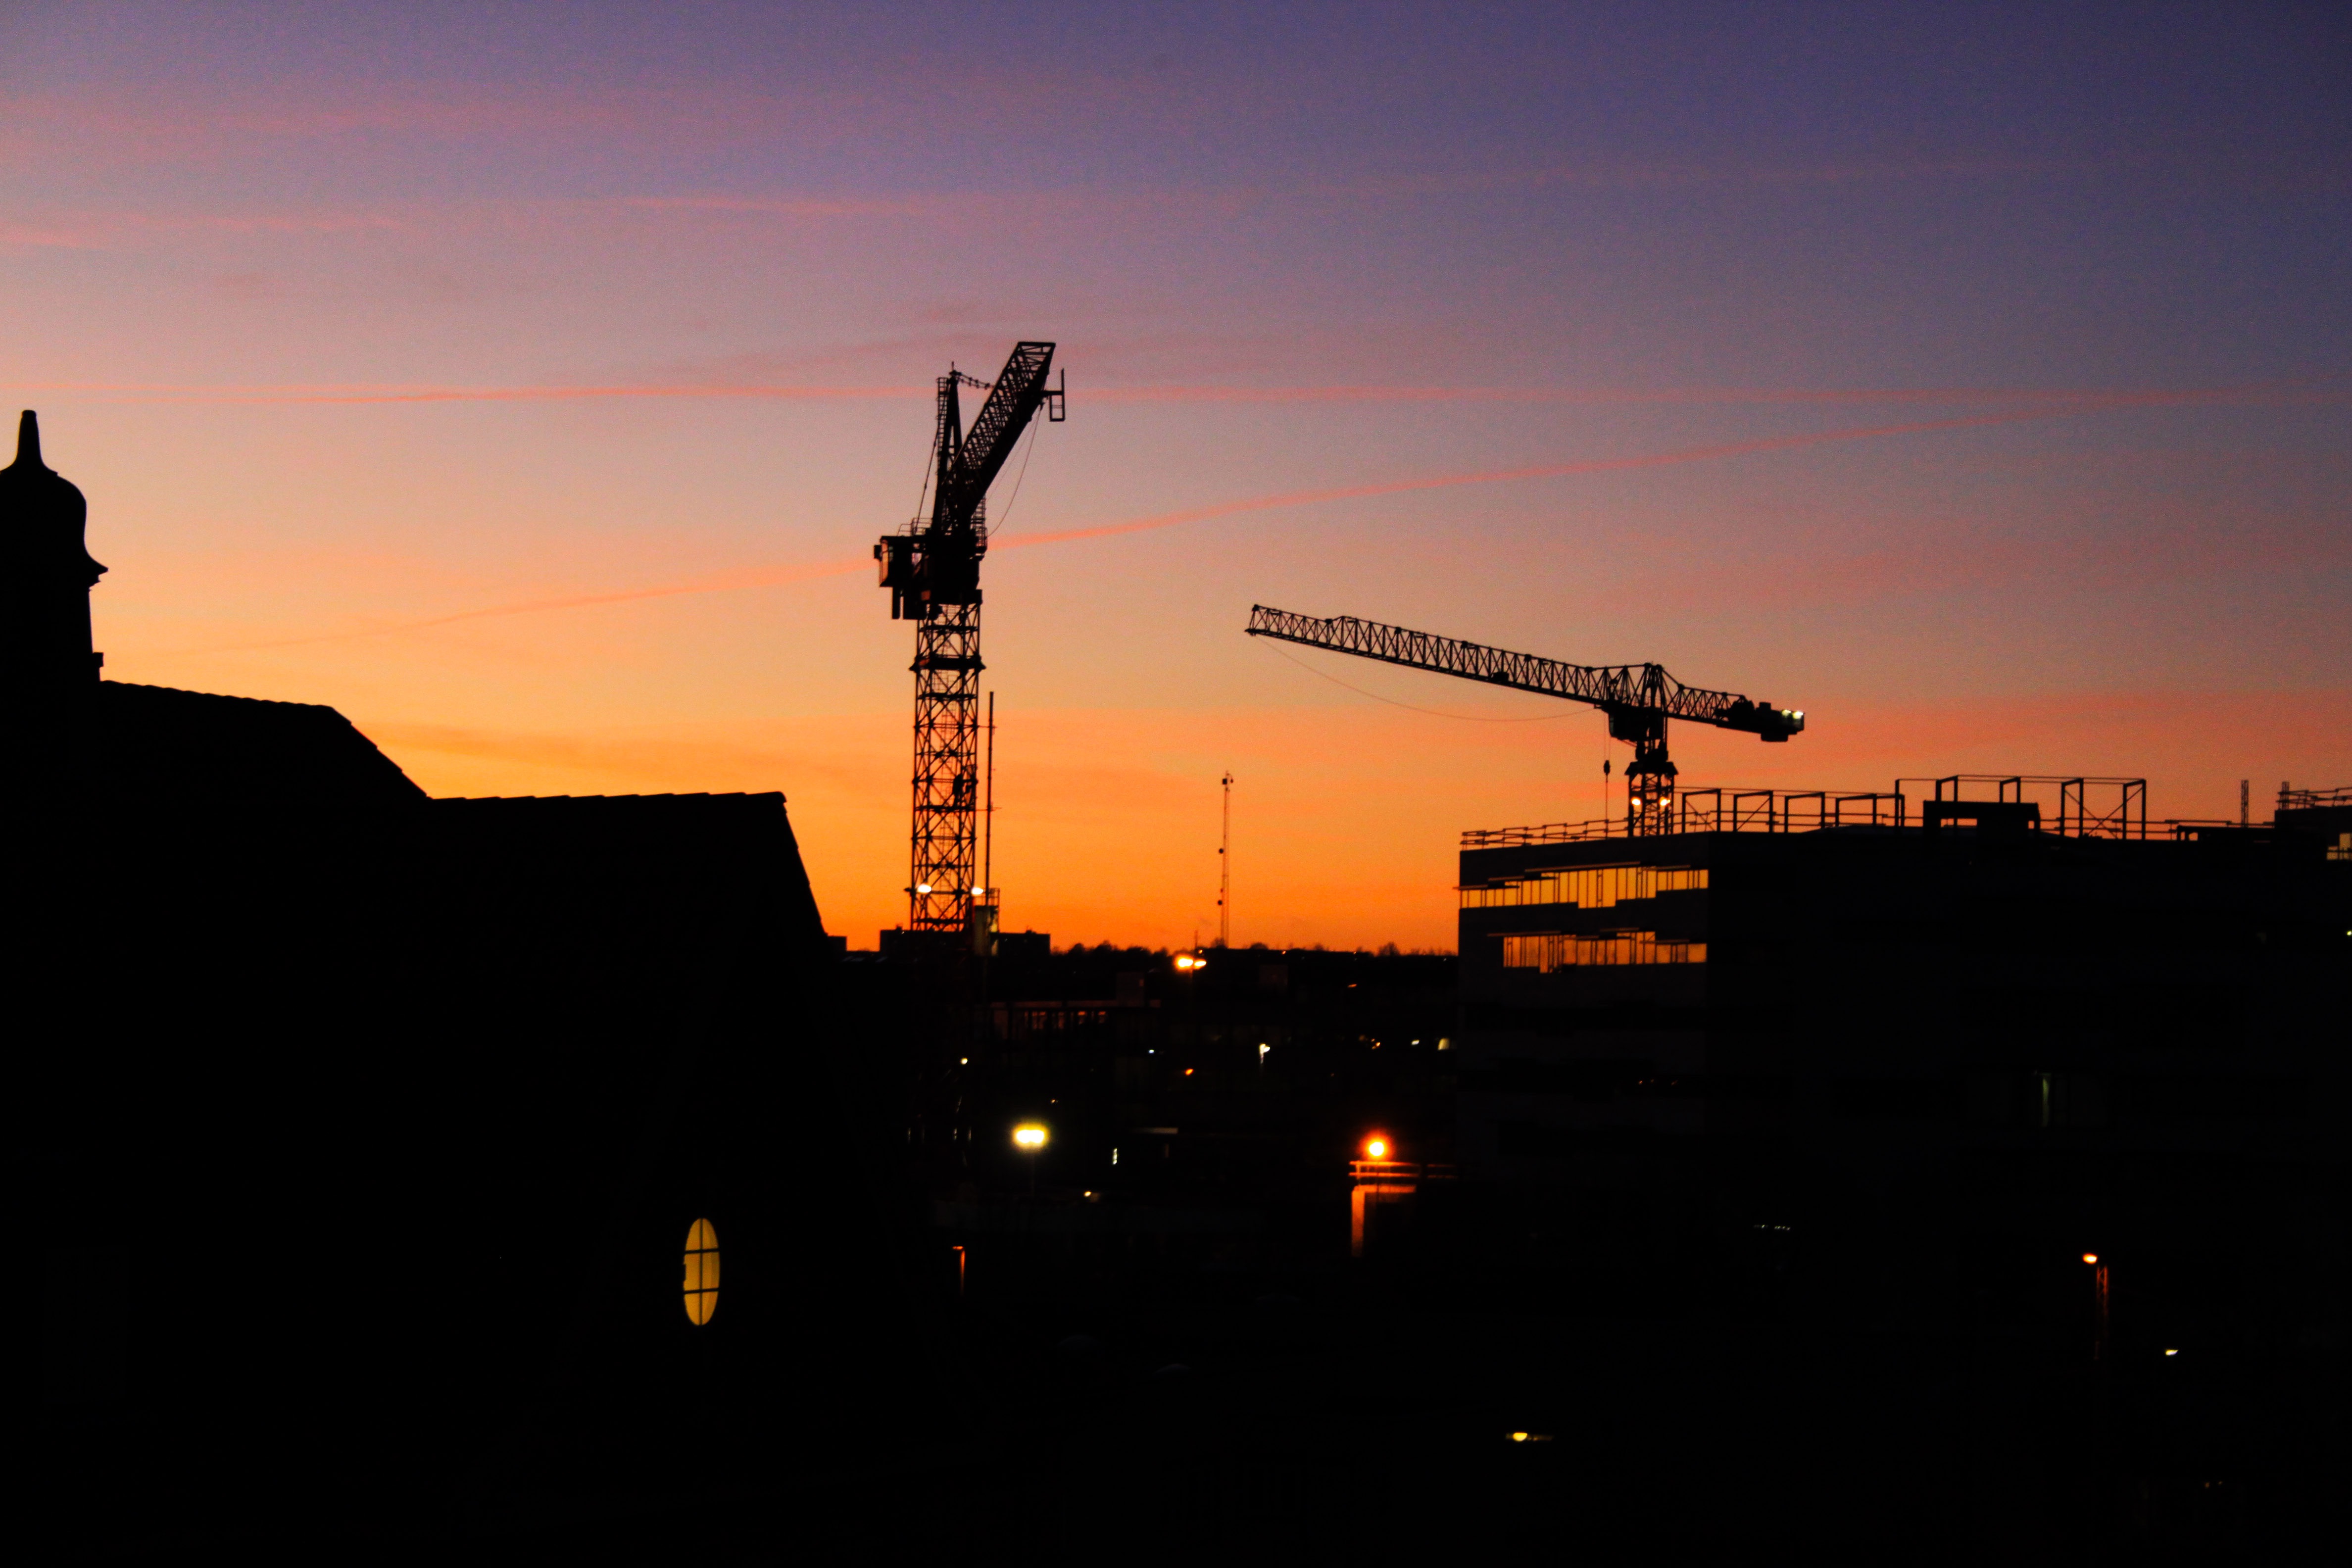
horizon, silhouette, light, sky, sun, sunrise, sunset, skyline, morning, dawn, dusk, evening, afterglow